Economy of Northern Cyprus

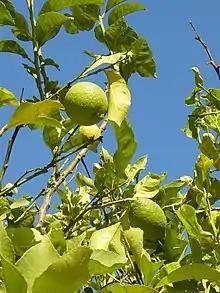
Lemons in Northern Cyprus. Citrus is the good that Northern Cyprus exports the most.

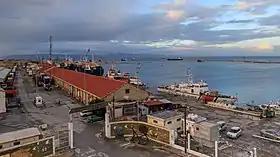
One of the most important revenue ports of Northern Cyprus

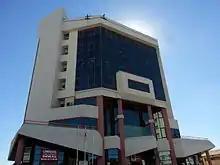
Headquarters of the Limassol Turkish Cooperative Bank in North Nicosia, the economic hub

Although the TRNC economy has developed in recent years, it is still dependent on monetary transfers from the Turkish government. Under a July 2006 agreement, Ankara is to provide Northern Cyprus with an economic aid in the amount of $1.3 billion over three years (2006–2008). This is a continuation of ongoing policy under which Turkish government allocates around $400 million annually from its budget to help raise the living standards of the Turkish Cypriots.